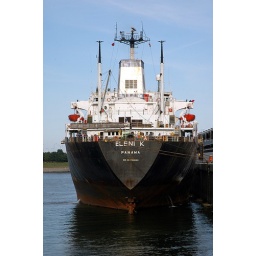
A Great Lakes Steamer in the Port of Montreal.. sitting empty high on the water